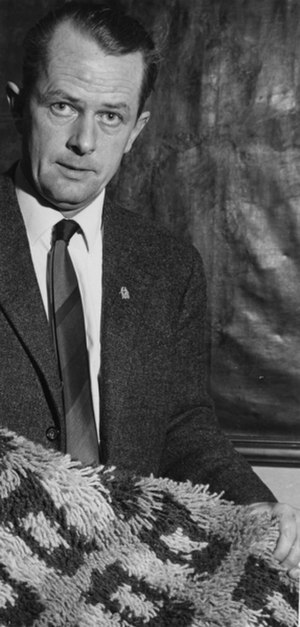
Johannes Eckhoff
Johannes Nicolai Eckhoff var en norsk skuespiller. Han debuterede i 1939 på Trøndelag Teater, og var senere ansat på Centralteatret, Oslo Nye Teater og Riksteatret. Han lagde også stemme til Nøtterø i Stompa-hørespillene, og har spillet med i mange norske film.